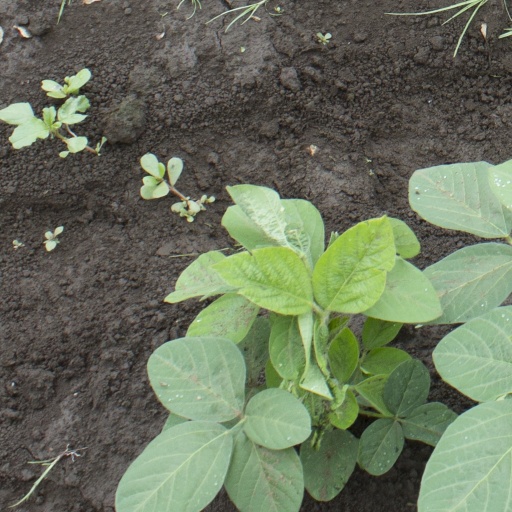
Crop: soybean